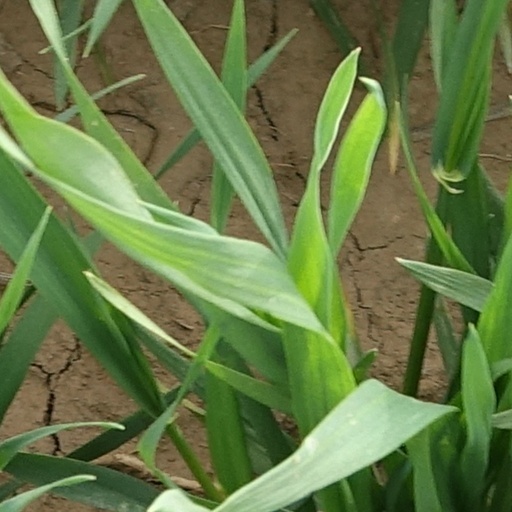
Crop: wheat